Arkansas State Veterans Cemetery

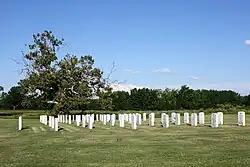
Row of graves at the North Little Rock location

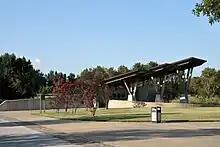
The Service Center at the Birdeye location

The Arkansas State Veterans Cemetery is a system of two veterans cemeteries owned and operated by the Arkansas Department of Veterans Affairs. One location is in North Little Rock and the other is located in Birdeye . As of August 2017, there have been approximately 8,300 interments.